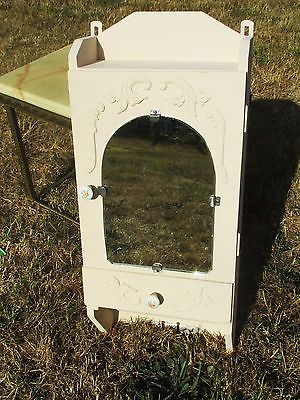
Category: cabinet